Flag of India

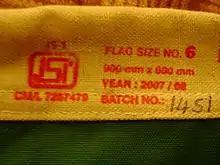
A header of an Indian flag (size 6, date 2007/2008) certified by the ISI

The flag should be flown at half-mast as a sign of mourning. The decision to do so lies with the president of India, who also decides the period of such mourning. When the flag is to be flown at half mast, it must first be raised to the top of the mast and then slowly lowered. Only the Indian flag is flown half mast; all other flags remain at normal height.